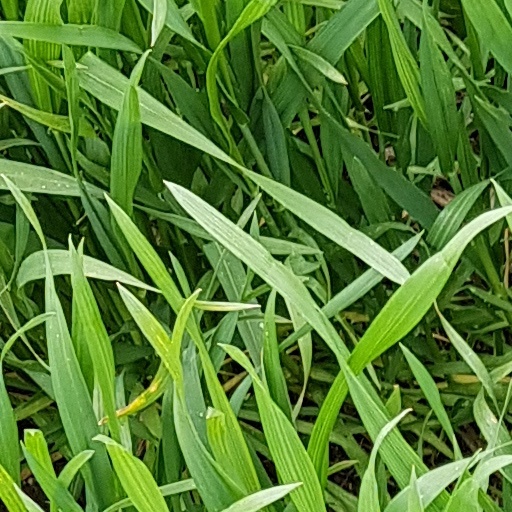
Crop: wheat